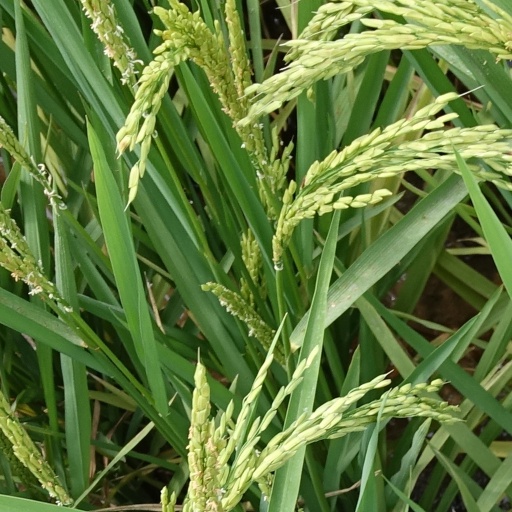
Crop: rice